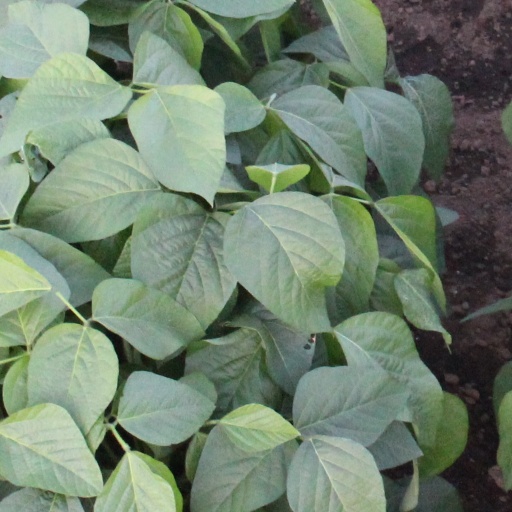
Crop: soybean